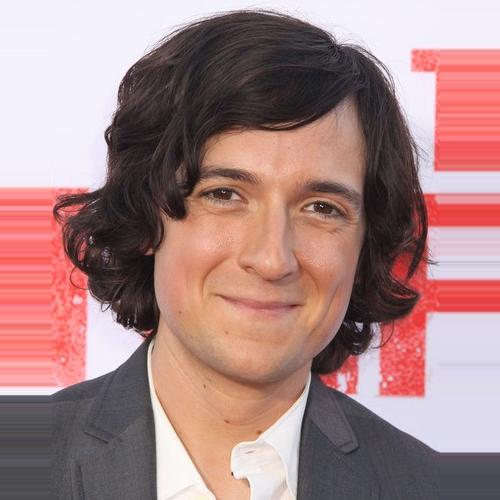
Age: 28